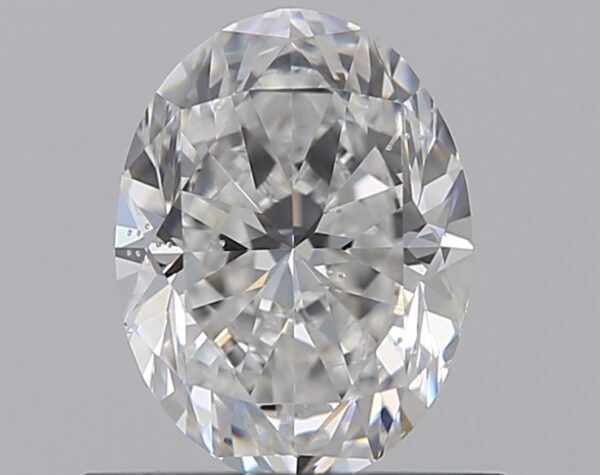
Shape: oval
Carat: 0.7
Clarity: SI1
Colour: D
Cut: VG
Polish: EX
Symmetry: VG
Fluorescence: ST
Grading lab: GIA
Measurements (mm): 6.55 x 4.91 x 3.21